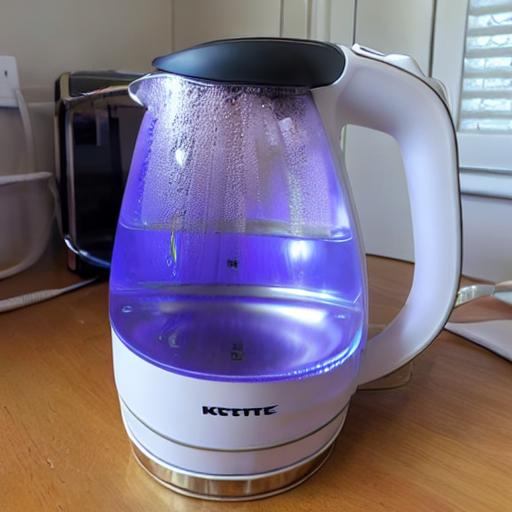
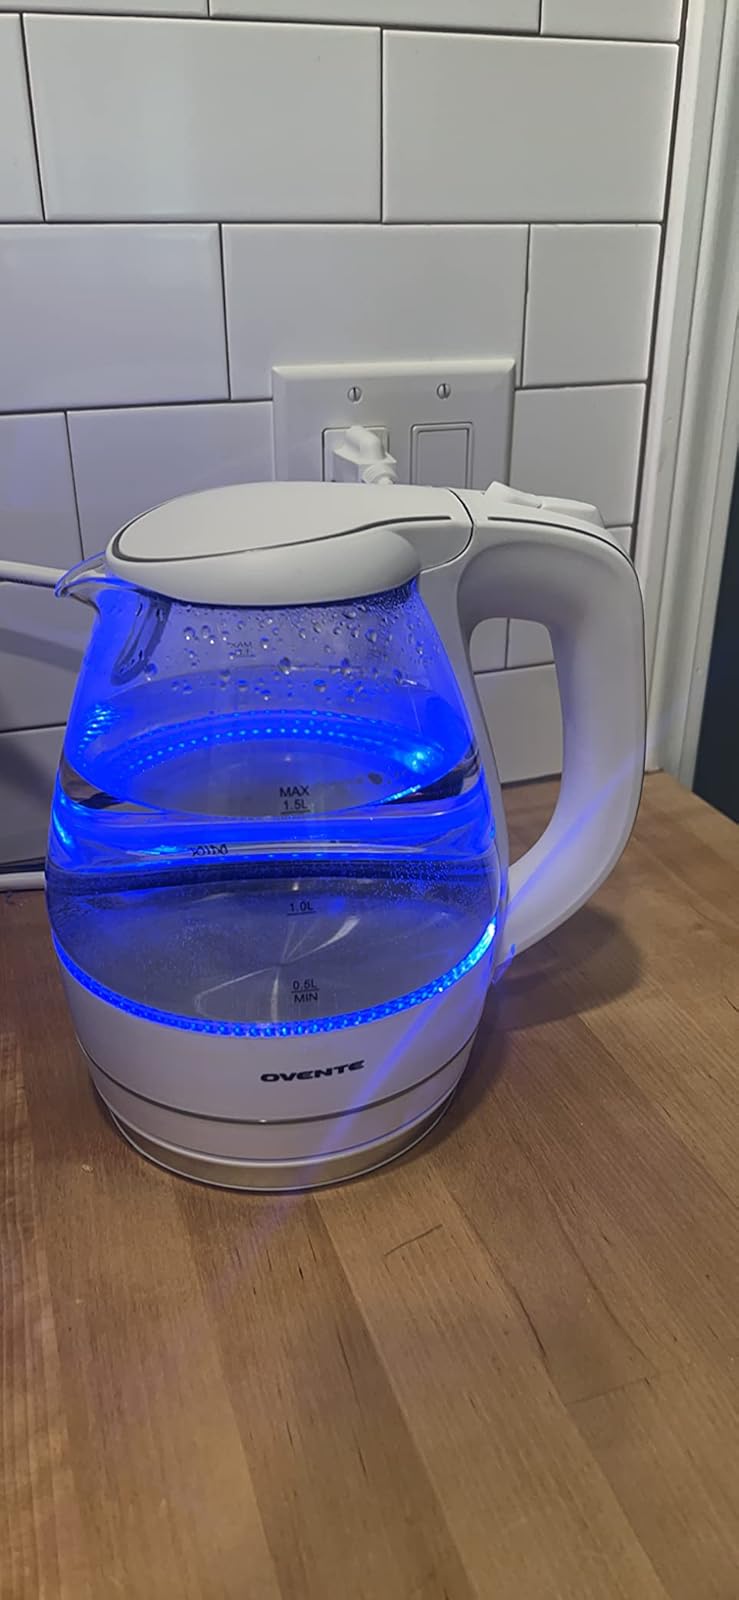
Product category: items_kettle
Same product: no